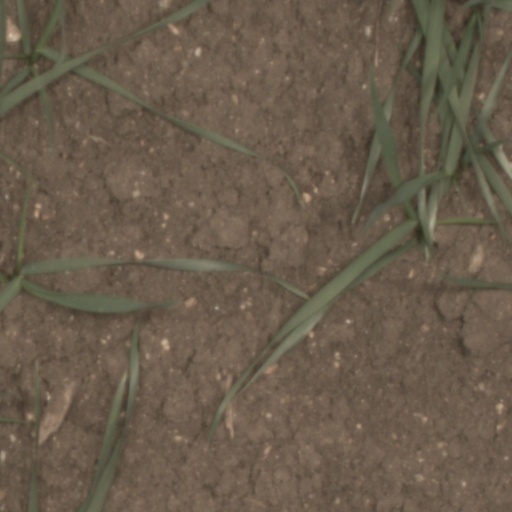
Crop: wheat